History of Rio Grande do Sul

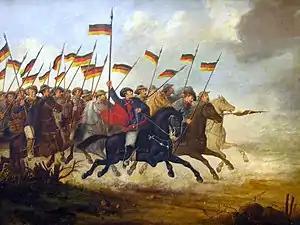
Guilherme Litran: "Ragamuffin" "Cavalry Charge" (""Carga de Cavalaria Farroupilha")", collection of the Júlio de Castilhos Museum.

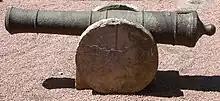
One of the cannons used by the Ragamuffins. Collection of the Júlio de Castilhos Museum.

In 1835, the Ragamuffin War began, one of the most dramatic and bloody episodes in the history of Rio Grande do Sul, which lasted ten years and claimed between 3,000 and 5,000 lives. The revolt was born due to a multiplicity of factors. Besides those already mentioned, there were the complaints against the inefficiency of the provincial government, the economy was declining as well as the elite's ability to influence national politics, there were successive agricultural losses due to natural plagues (increasing the difficulties to maintain the productive capacity of the "estancias"), competition from "charque platino" (jerky from the plains) damaged the main economic base of the province, military salaries were delayed, the imperial government blamed the "gauchos" for defeats in important battles during the Cisplatine War, transformed the public war debt into the province's debt, and remained oblivious to the protests. According to Marcia Miranda, the province had been devastated by the enemy, but the Empire continued to despoil it: